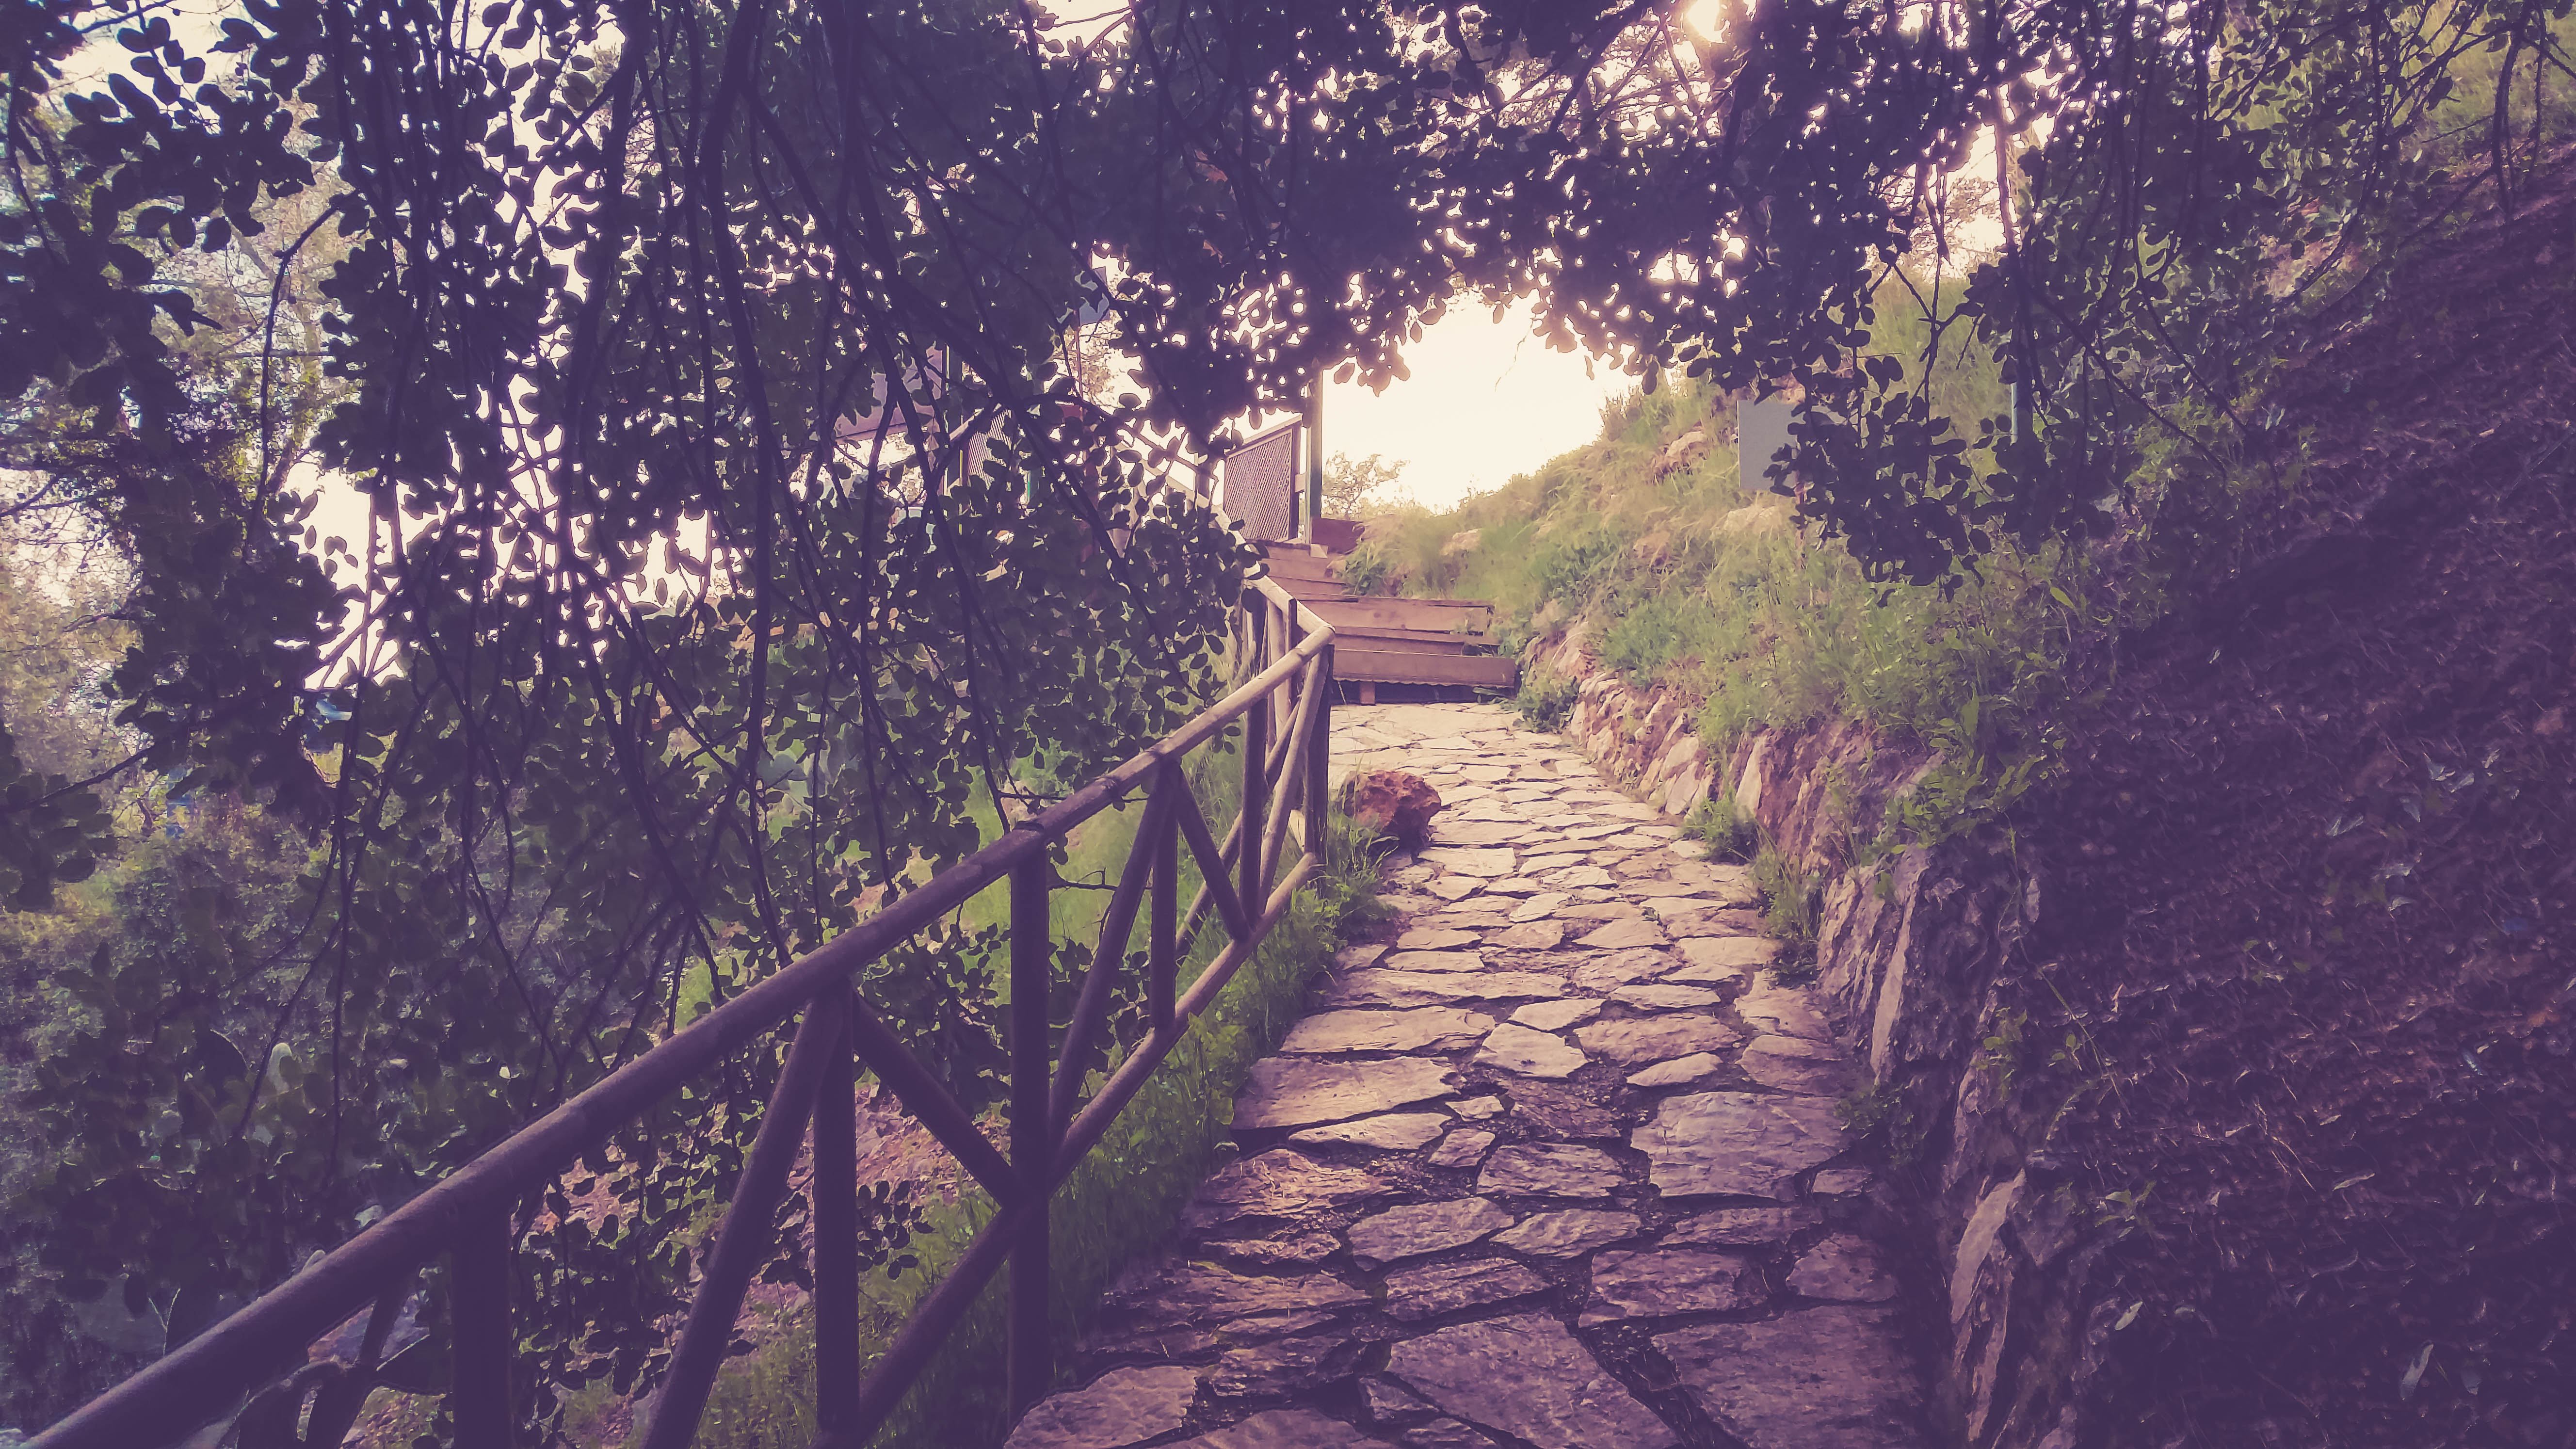
landscape, tree, nature, forest, path, grass, plant, sunset, sunlight, morning, leaf, flower, river, evening, reflection, autumn, flora, season, waterway, leaves, stairs, branches, woodland, railings, rural area, woody plant